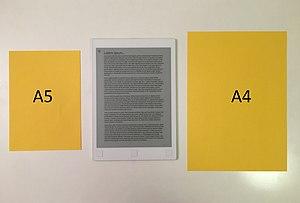
reMarkable est une tablette à encre électronique permettant de lire des livres et des documents, de dessiner et de prendre des notes. Elle a pour objectif d'approcher la sensation du papier. Développée par une start-up norvégienne du même nom, la tablette est destinée principalement aux étudiants, aux universitaires et aux professionnels. Son développement a débuté en 2013 et une campagne de financement participatif a été lancée fin 2016. Les précommandes ont commencé en 2017.